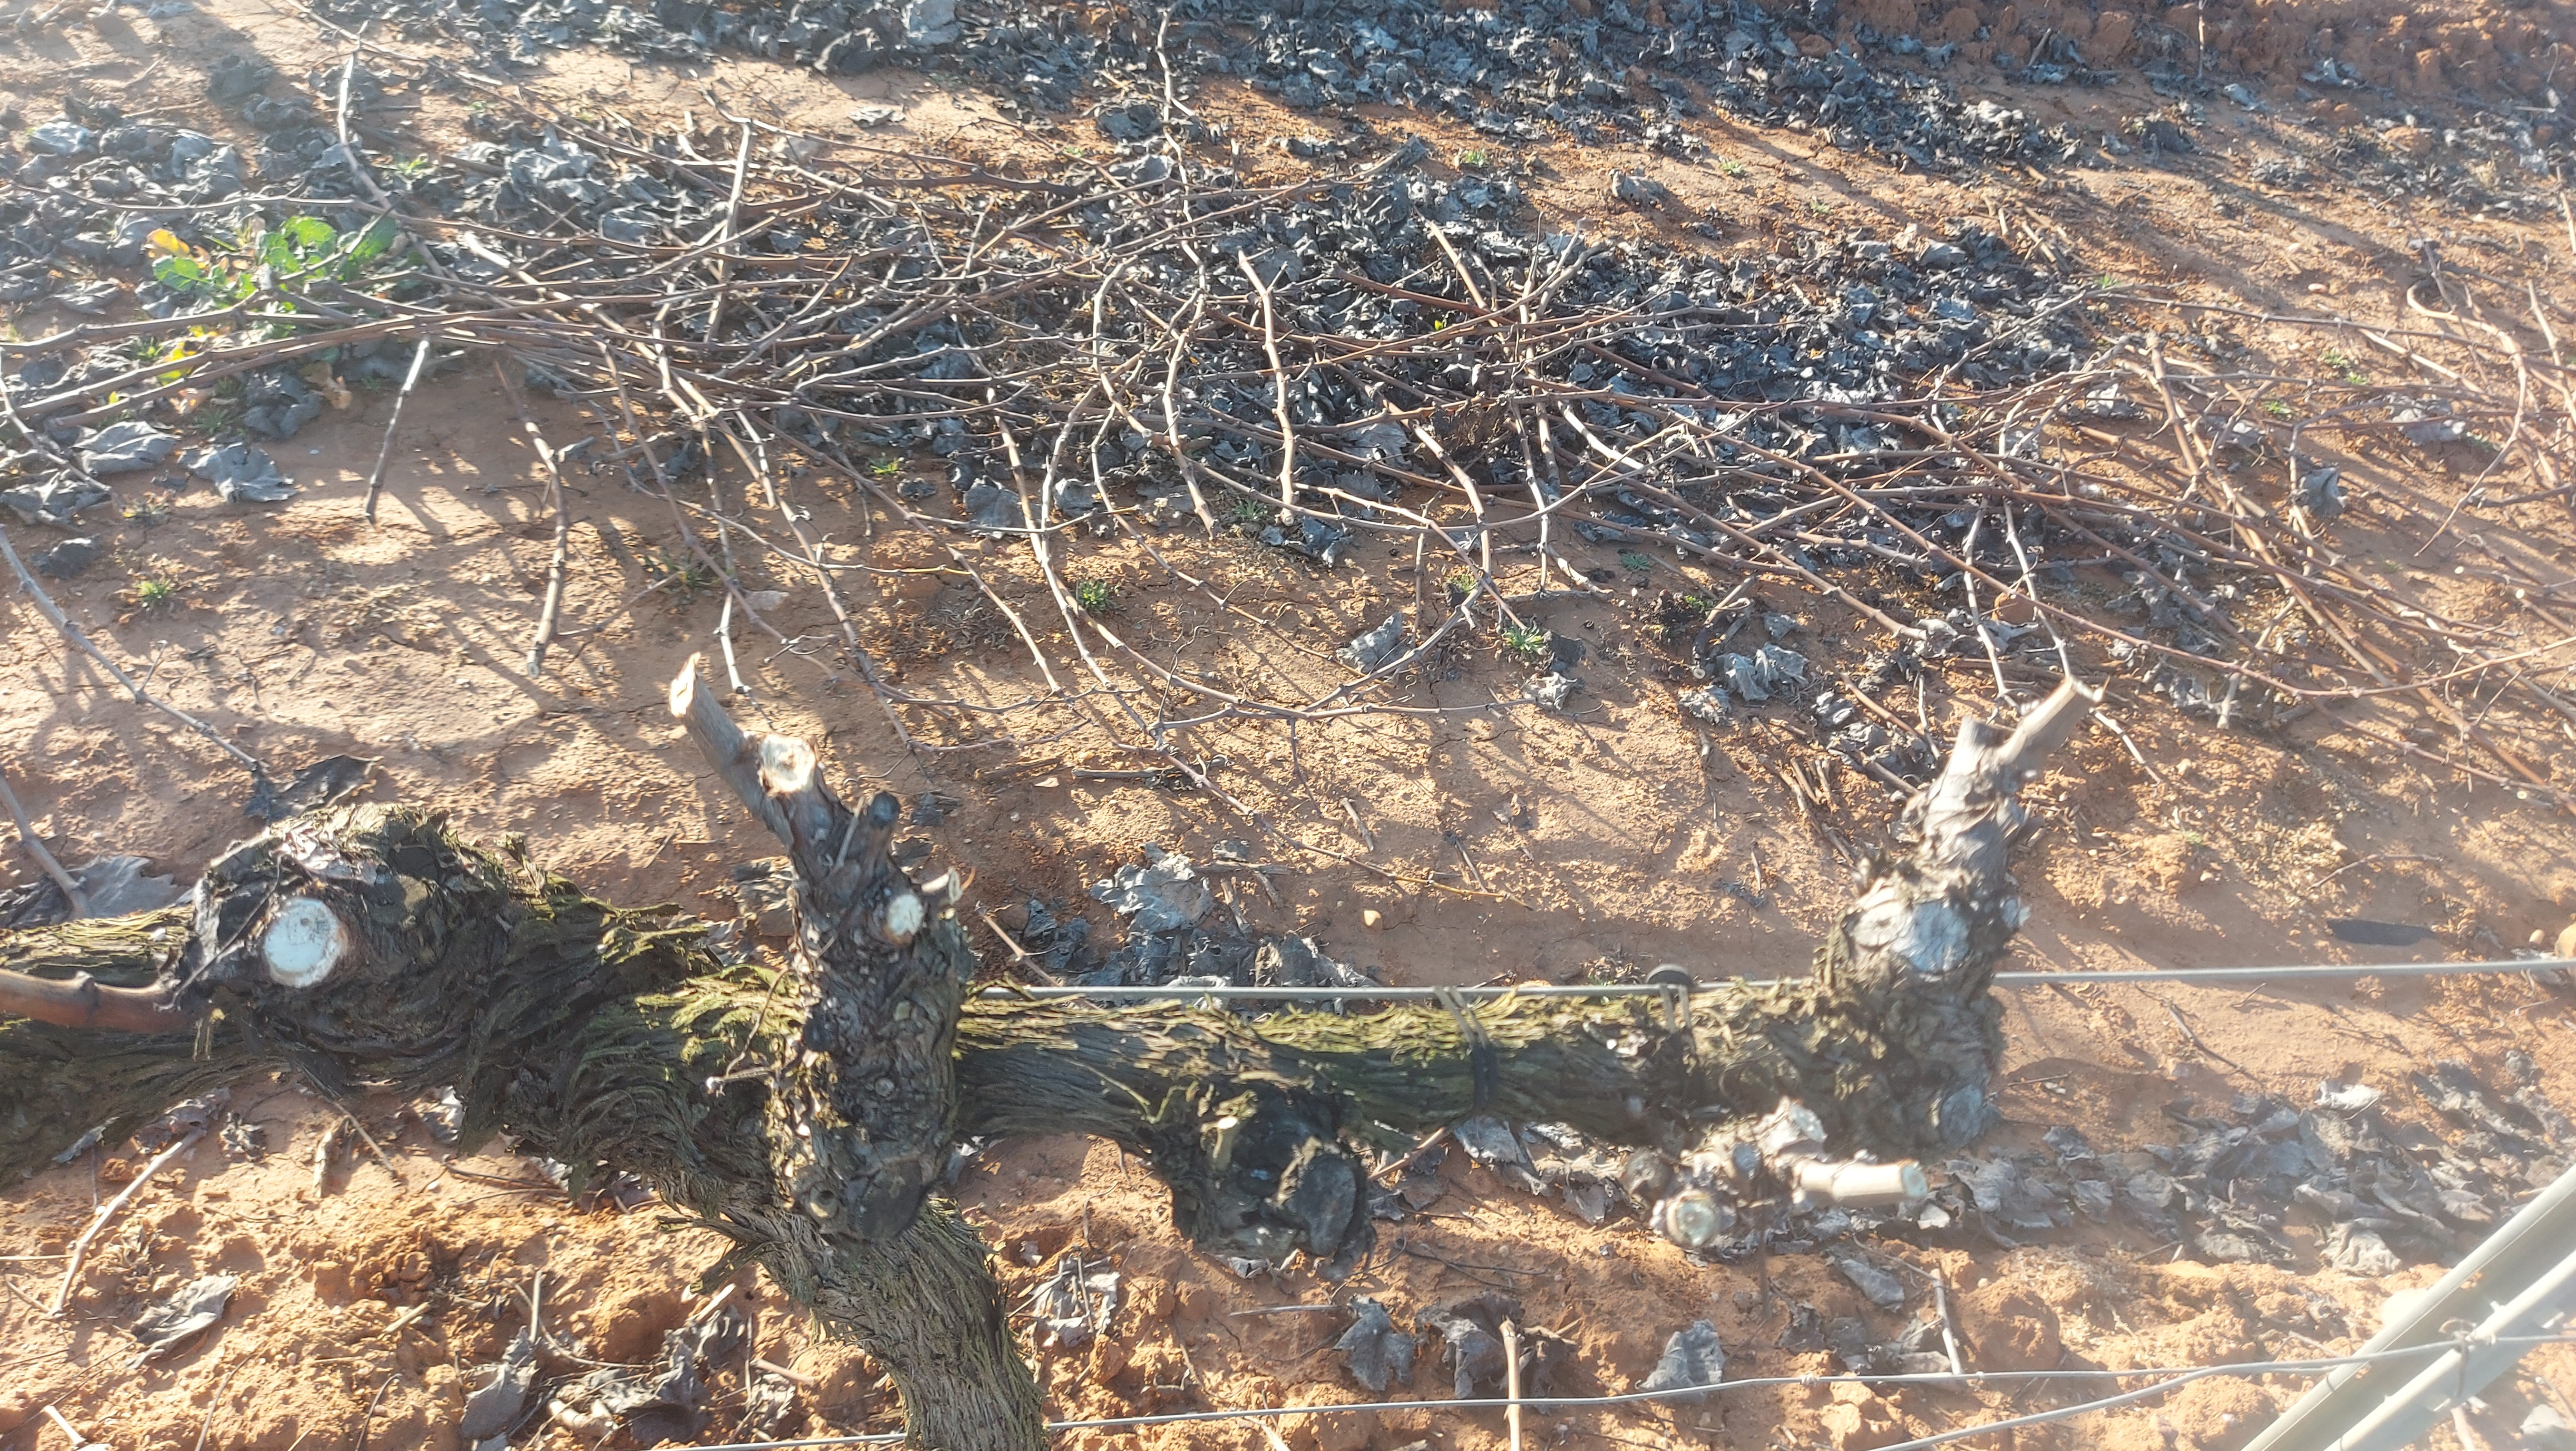
Unpruned shoots: 2
Pruned shoots: 4
Trunks: 1